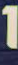
Number: 1